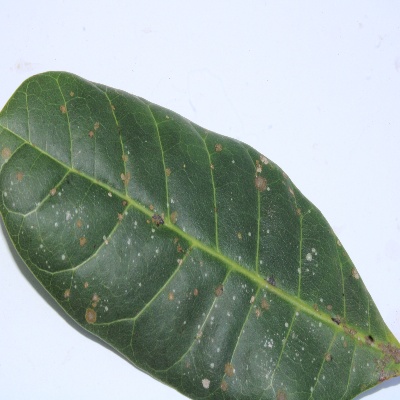
Crop: Cashew
Condition: red rust